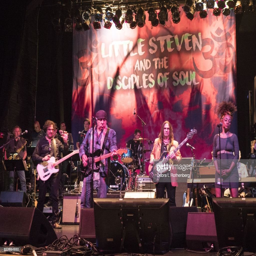
musical group perform live in concert .